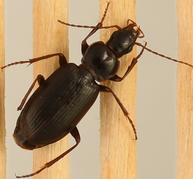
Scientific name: Calathus advena
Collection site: Niwot Ridge Mountain Research Station Site (NIWO), plot NIWO_007